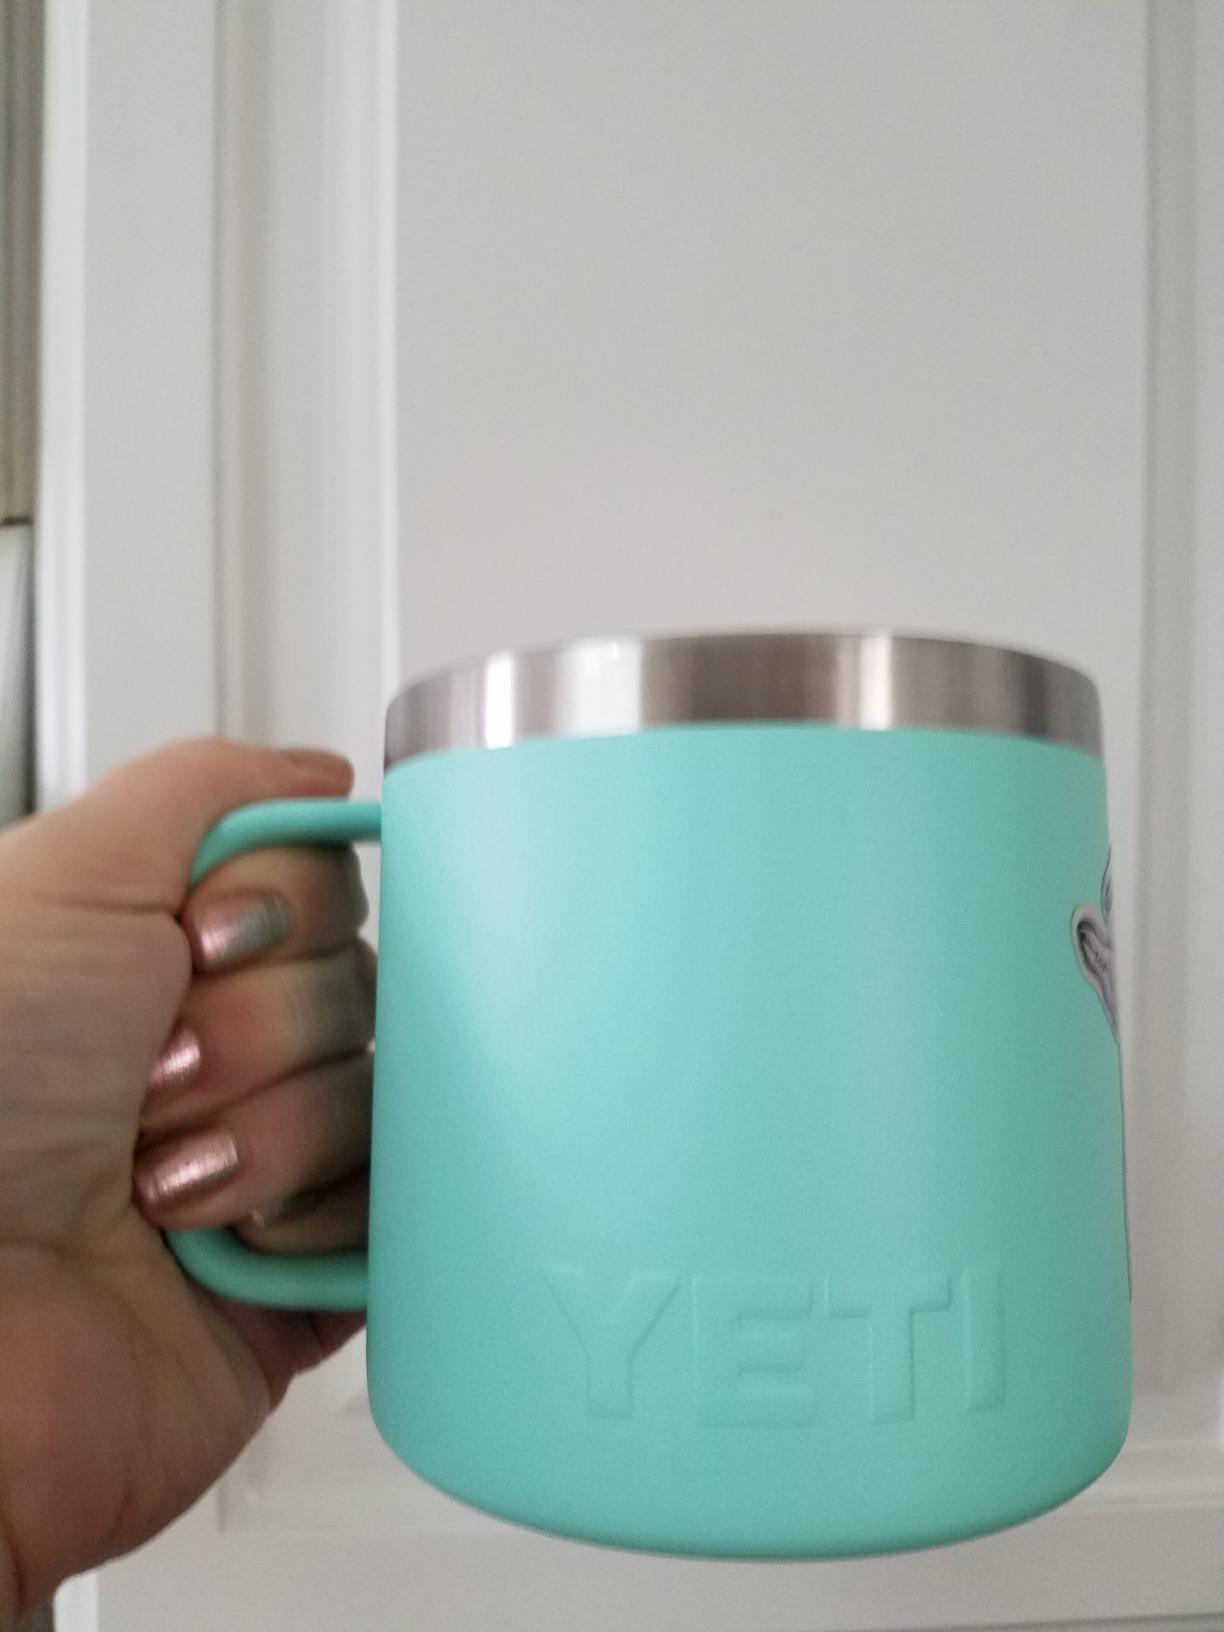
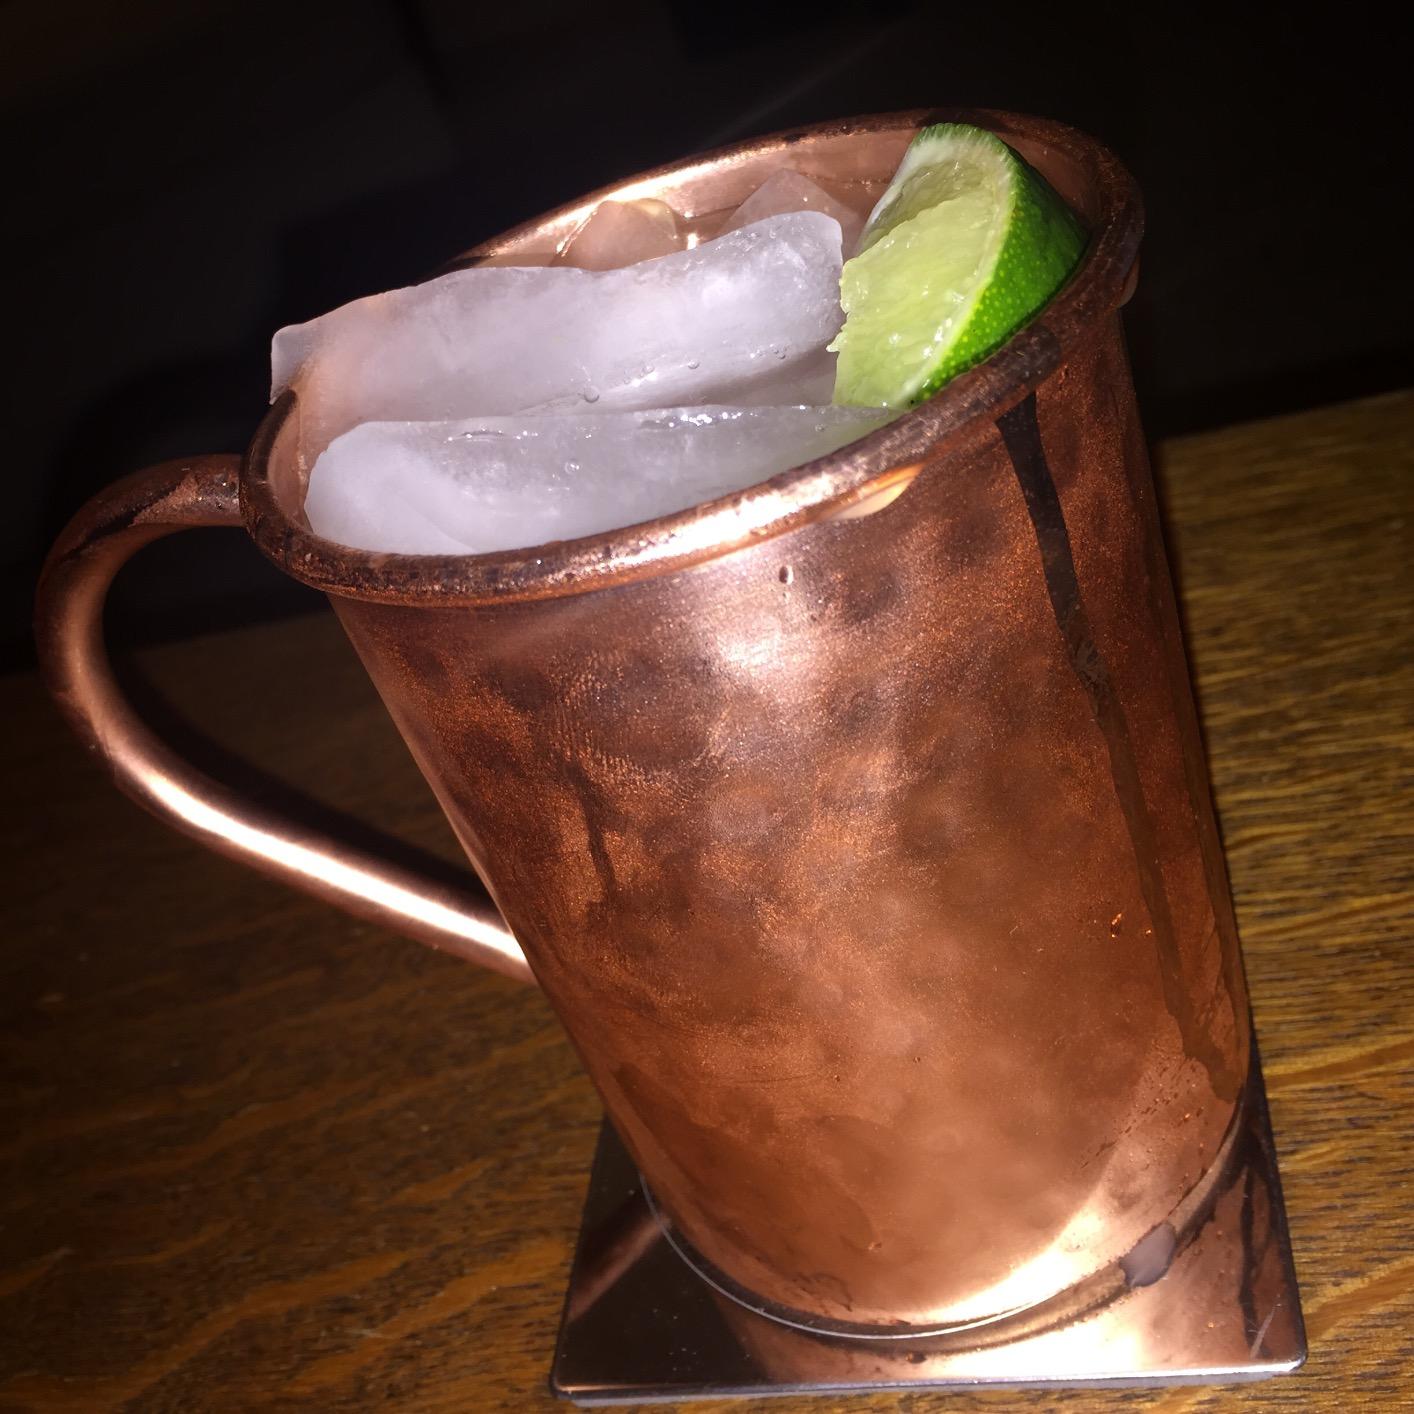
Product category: items_mug
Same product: no